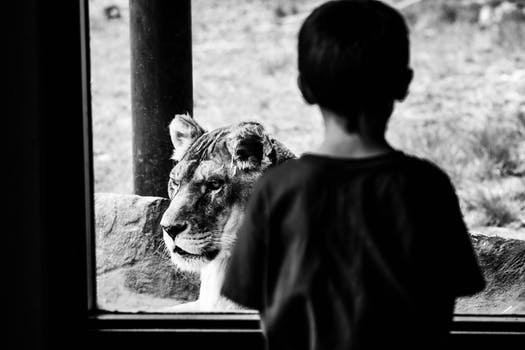
Label: No Watermark